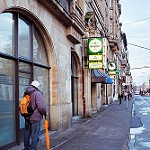
Label: street